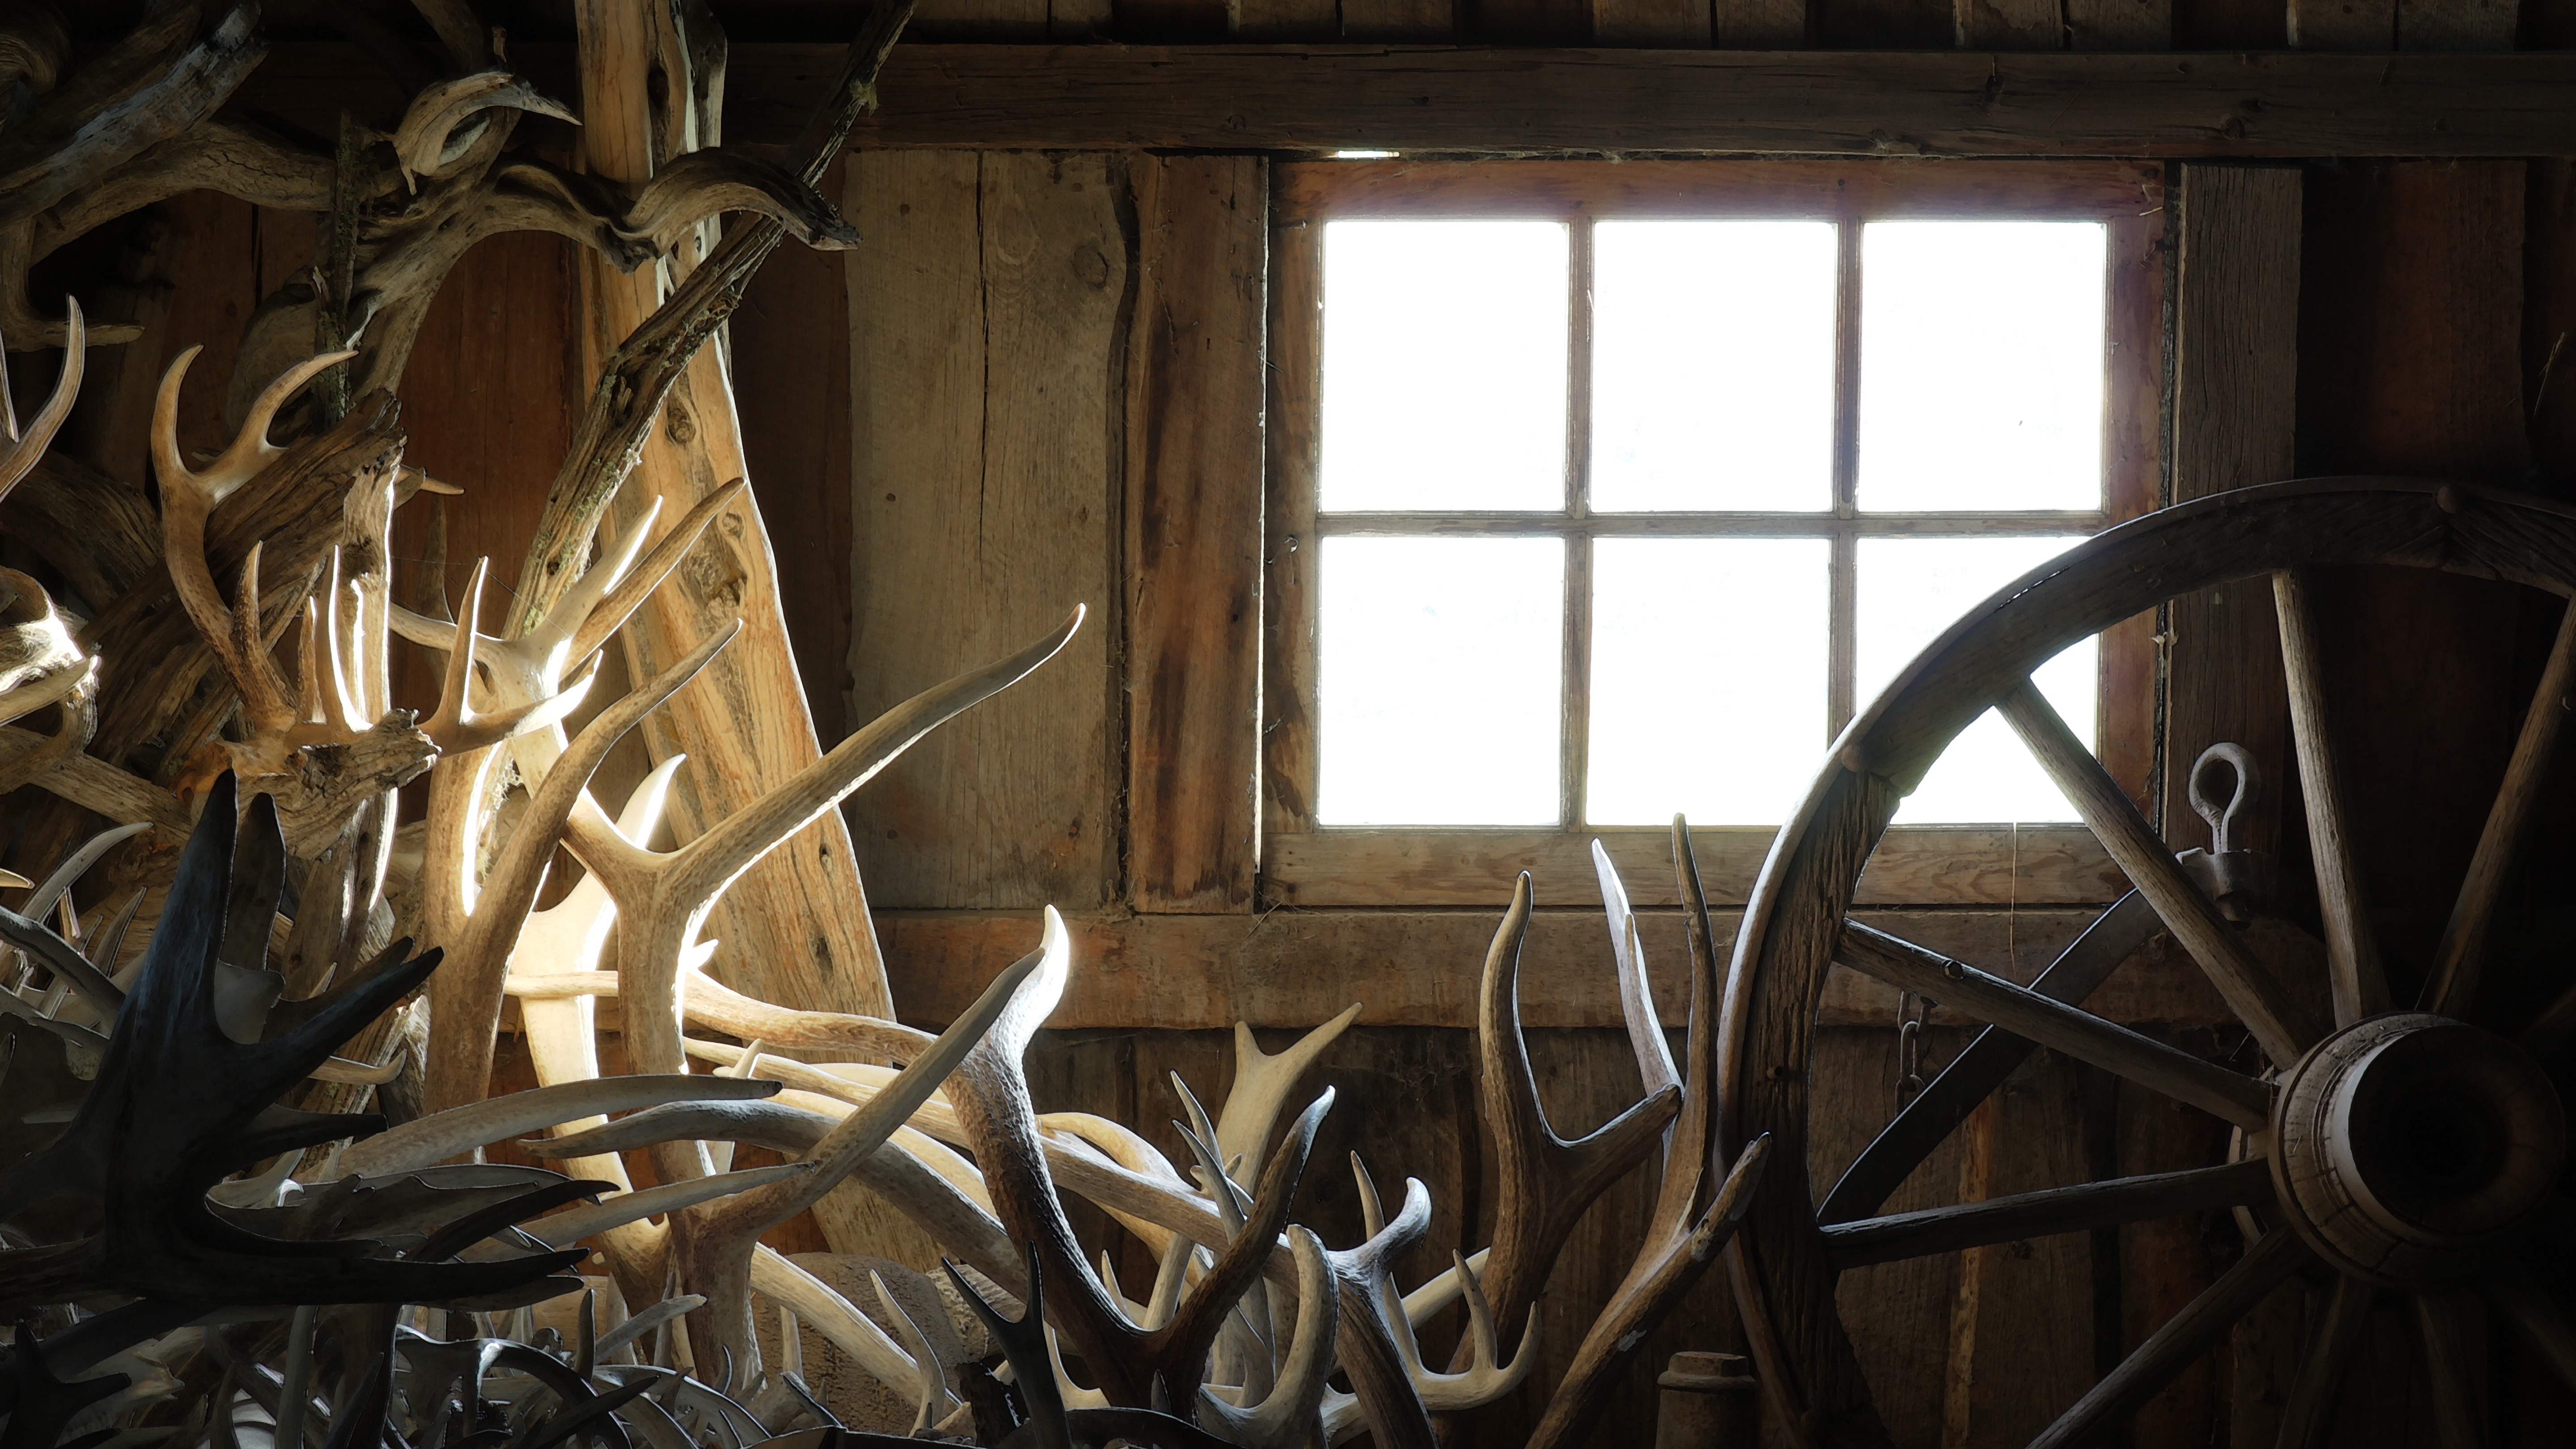
light, wood, wheel, window, lighting, light fixture, iron, tourist attraction